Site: brandenburg
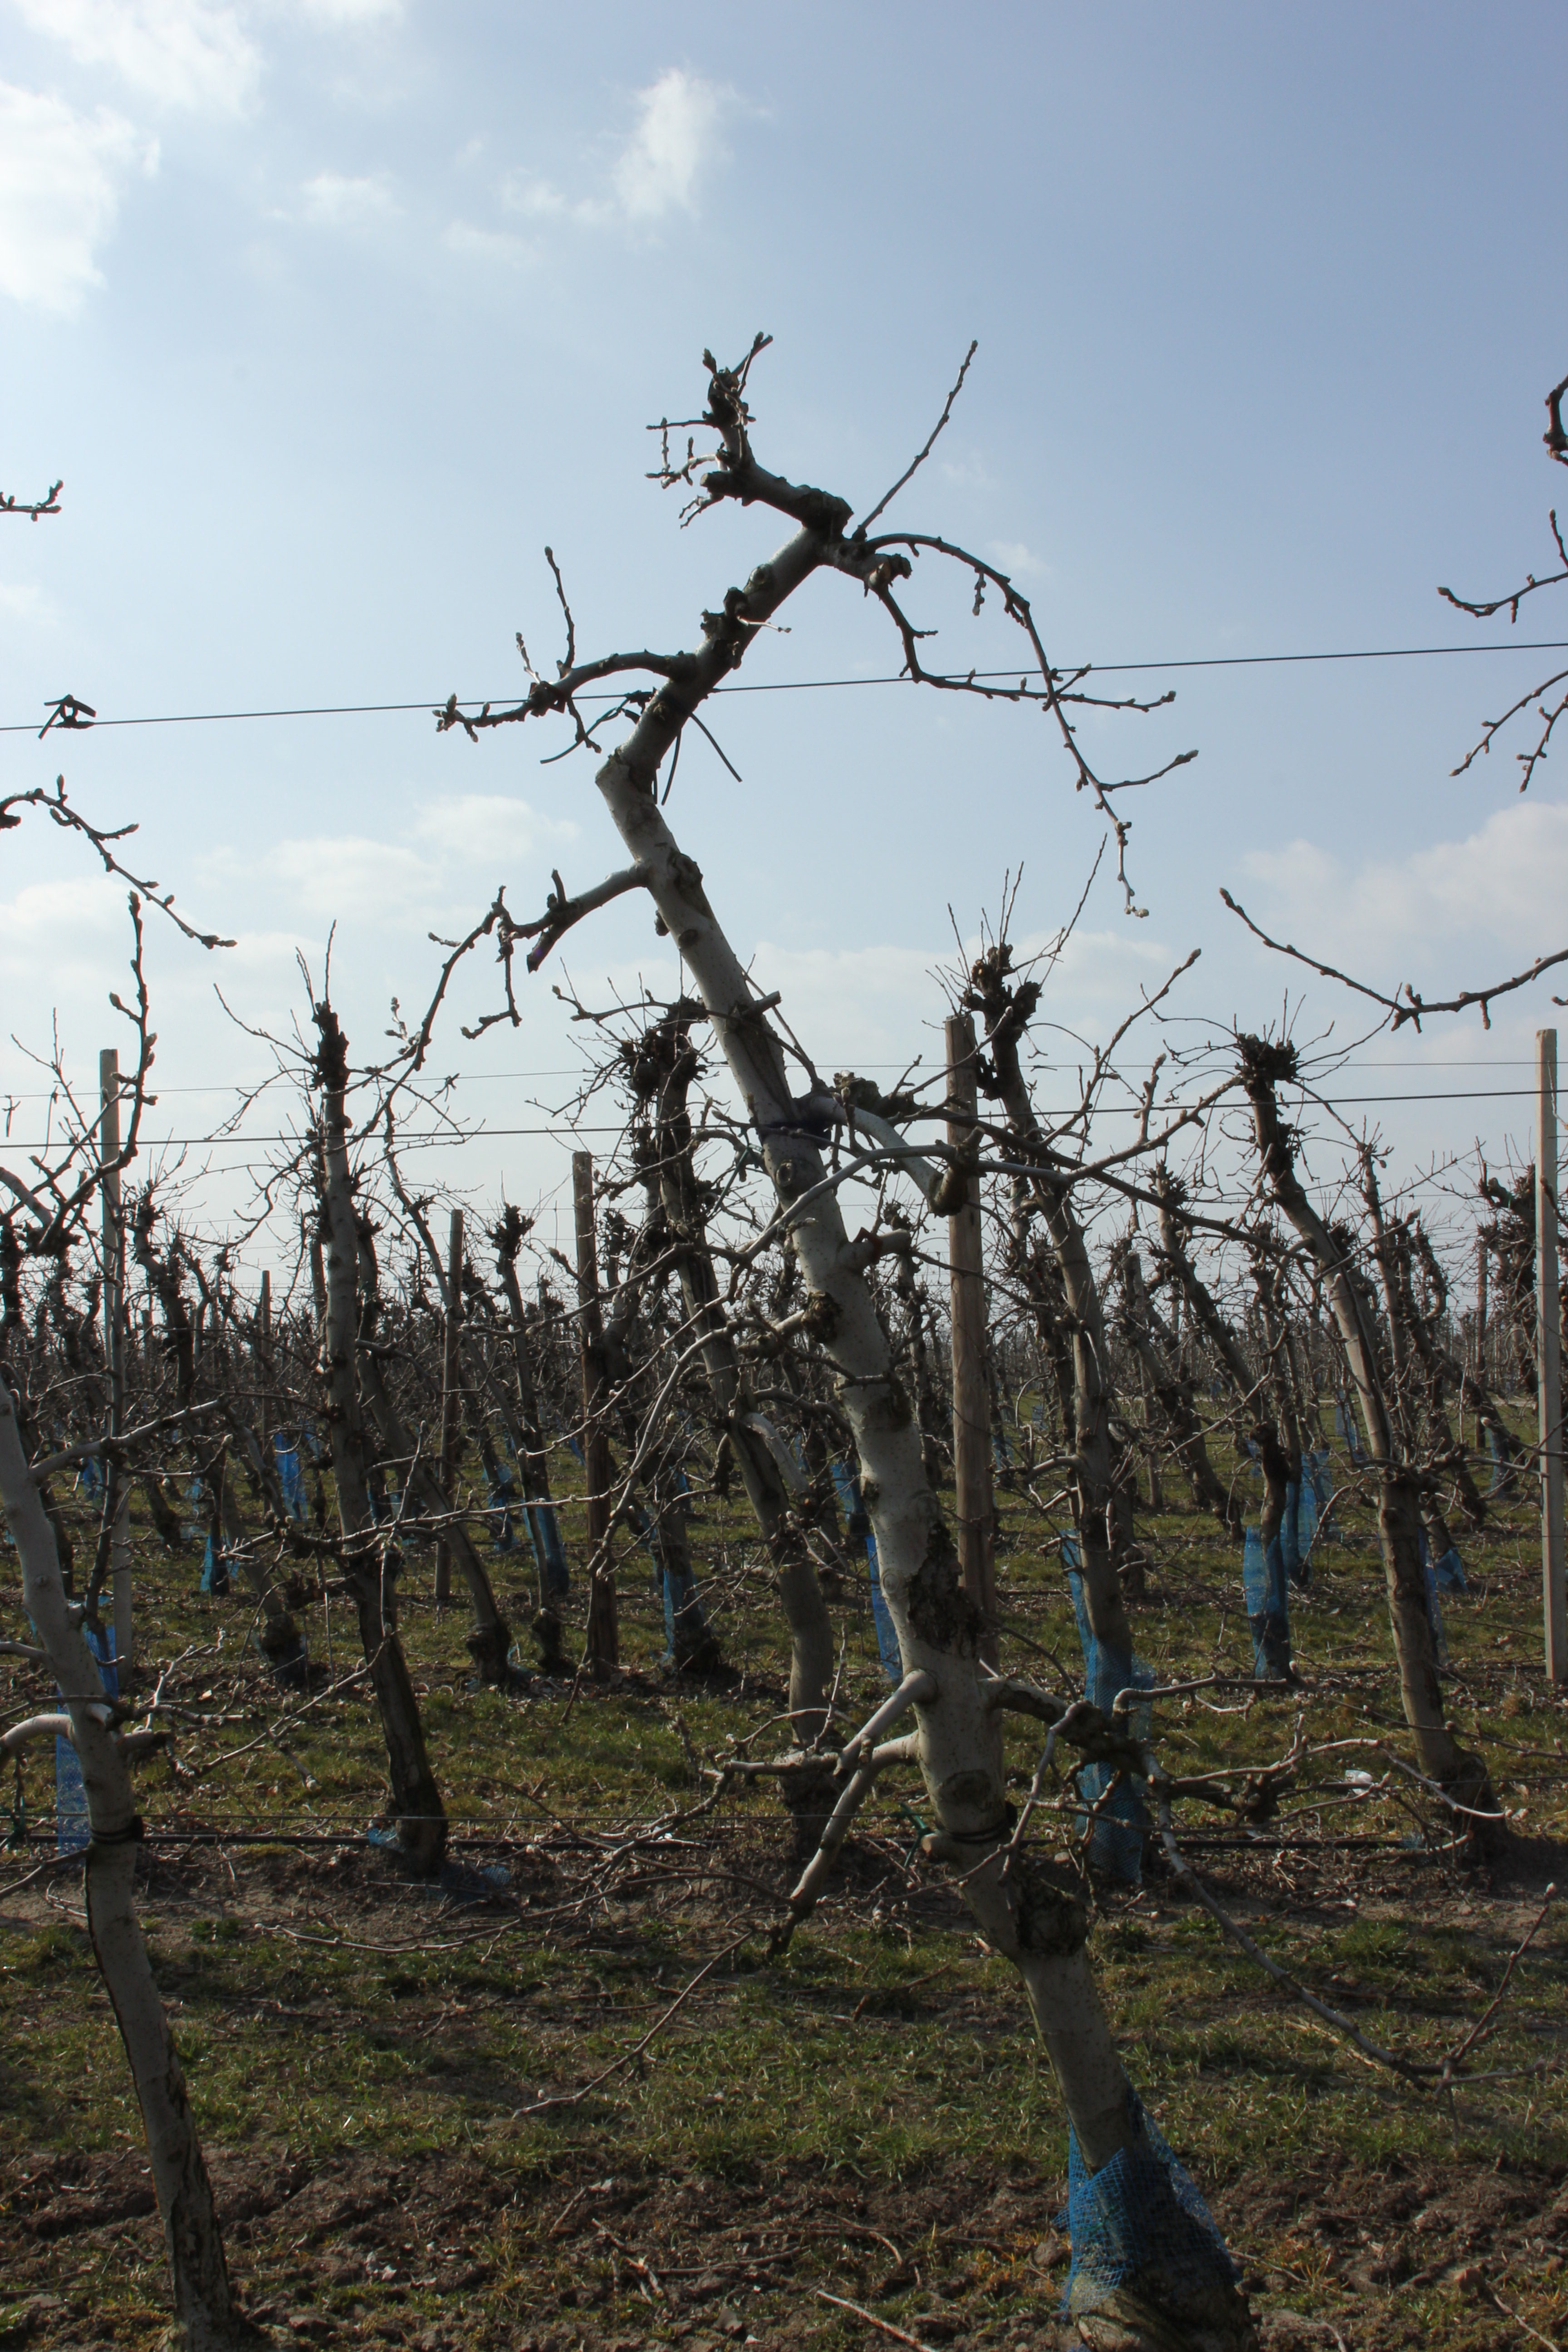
Growth stage (BBCH 03): Bud development